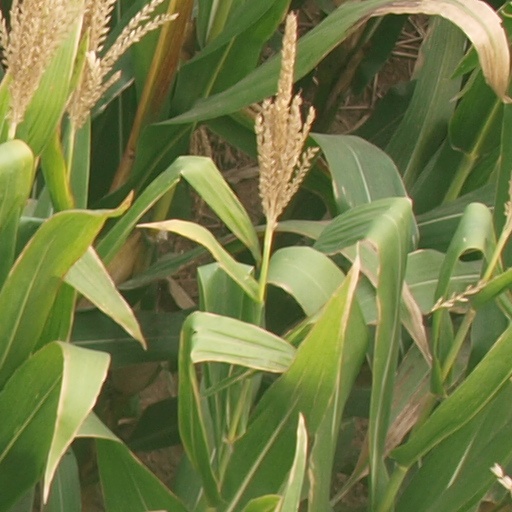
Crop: maize; corn